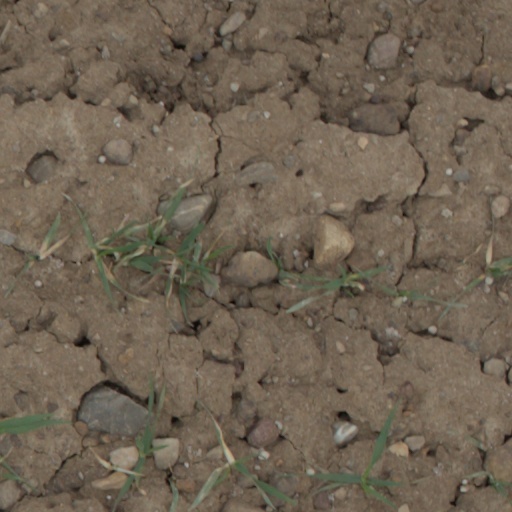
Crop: wheat